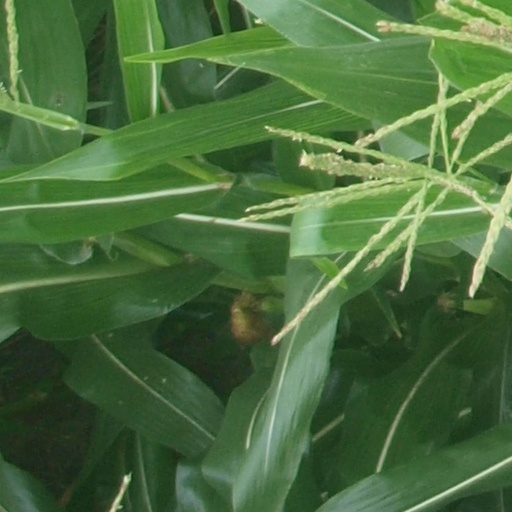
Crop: maize; corn